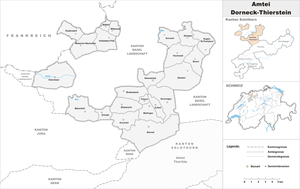
La Circonscription électorale de Dorneck-Thierstein est une circonscription électorale du canton de Soleure en Suisse. Créée en 2005, elle regroupe les districts de Dorneck et de Thierstein, soit 23 communes et près de 32 600 habitants.